Coldplay

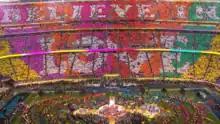
The ending of Coldplay's Super Bowl 50 halftime show performance

Coldplay have been said to "make sure each tour is its own dazzling, light-up spectacular". Their concerts often use fireworks, lasers and confetti cannons. Furthermore, "Pollstar" stated they were the first artist to include LED wristbands in live performances. The group are widely credited with popularising the feature as well. Writing a review of "Live in Buenos Aires" (2018), Sam Sodomsky from "Pitchfork" hailed them as "one of the 21st century's most enduring live acts". Meanwhile, "The Guardian" Alexis Petridis commented that the set lists used by the band were "a bullish reminder of how [they] got, and then stayed, huge". Both reviewers also noted how Martin usually interacts with the audience between each song's performance.